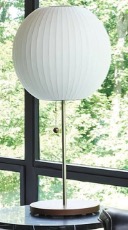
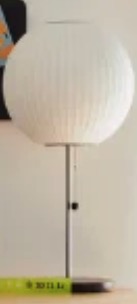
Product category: misc
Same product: yes